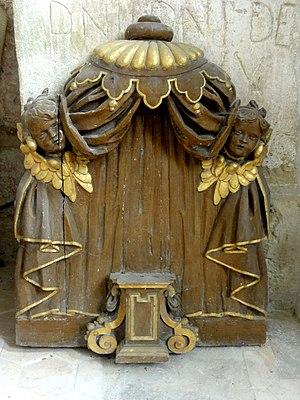
L'église Saint-Romain est une église catholique paroissiale située à Wy-dit-Joli-Village, dans le département du Val-d'Oise, en France. Selon la tradition, elle aurait été fondée vers 625 par saint Romain, qui est peut-être natif des environs. Les parties les plus anciennes de l'église actuelle ne sont pas antérieures à la fin du XIᵉ ou au début du XIIᵉ siècle ; il s'agit des murs ouest et nord de la nef, ainsi que des piles de l'ancien clocher, qui s'élevait au-dessus de la première travée du chœur. L'église est reconstruite à partir de la fin de la période romane, vers le milieu du XIIᵉ siècle, en commençant par le chœur, et en terminant par le voûtement d'ogives de la nef. Après l'adjonction d'une chapelle du côté sud, qui devait être de style gothique rayonnant, l'église est consacrée par Eudes Rigaud en 1255. Bien plus tard, après la fin de la guerre de Cent Ans, une autre chapelle est bâtie du côté nord. Elle est de style gothique flamboyant, et constitue l'unique partie stylistiquement homogène de l'édifice : tout le reste a subi en effet des remaniements, avec, au moins, le repercement des fenêtres.